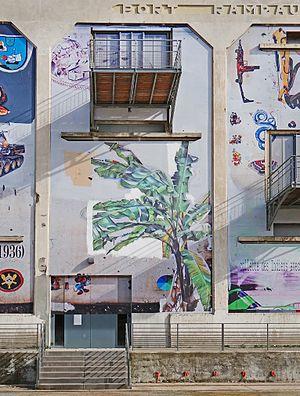
La Sucrière est un bâtiment de Lyon, situé sur les quais de la Saône dans le quartier de la Confluence. Construite dans les années 1930 sur les Docks de Lyon-Confluence et aujourd'hui totalement rénovée, elle est un des seuls bâtiments historiques demeurant dans ce quartier.